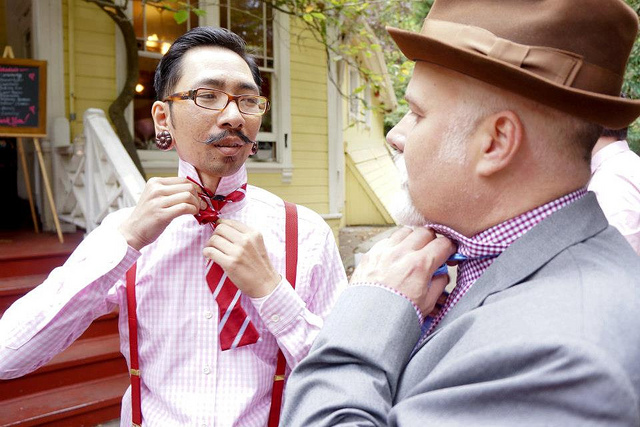
user: Given an image and a question. Answer the question in a short answer. Question: How do you tie a windsor knot? Short Answer:
assistant: hand